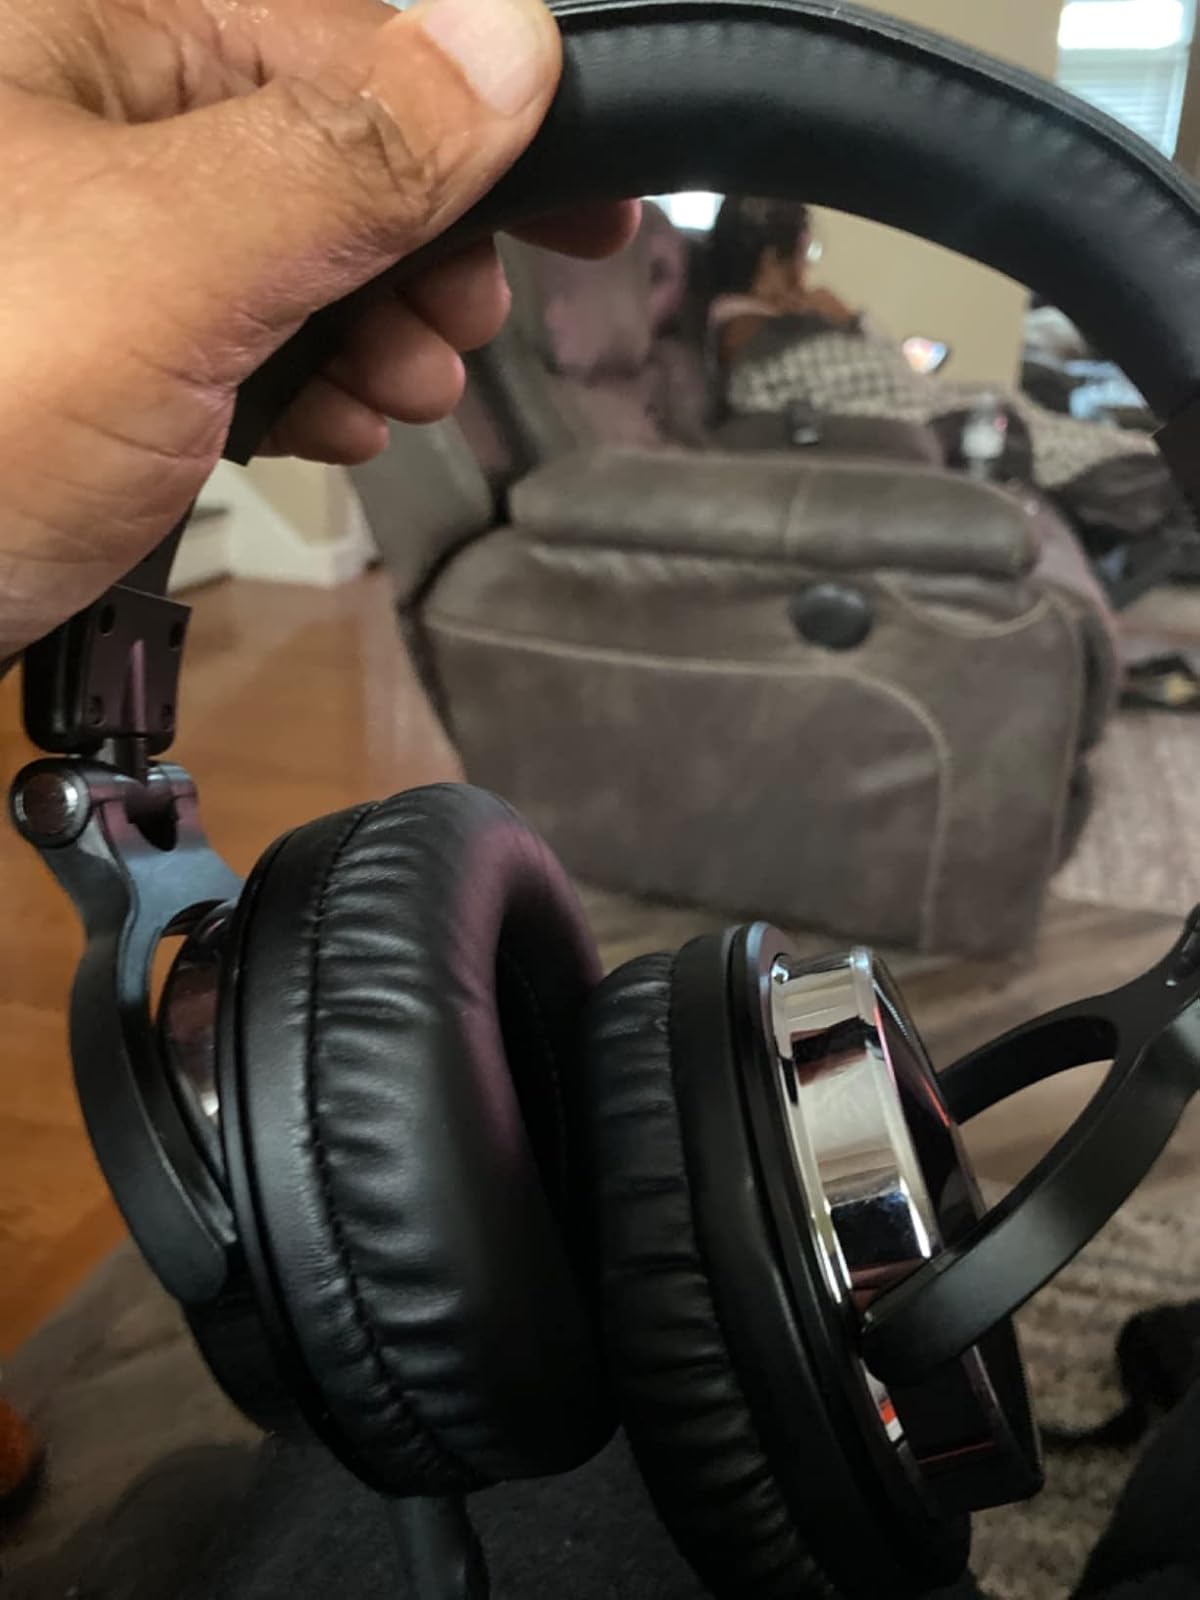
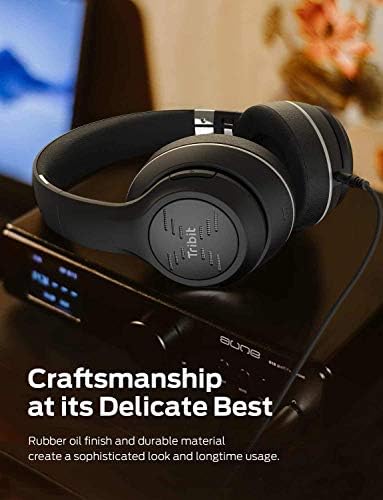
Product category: headphones
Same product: no